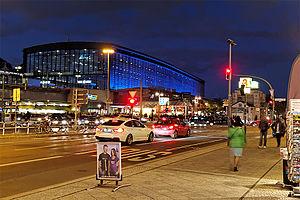
Berlin-Charlottenbourg est un quartier du centre-ouest de Berlin, capitale de l'Allemagne, situé dans l'arrondissement de Charlottenbourg-Wilmersdorf. Il est célèbre pour son château, l'église du Souvenir et le Kurfürstendamm, une des avenues les plus courues de la cité.